93 Days

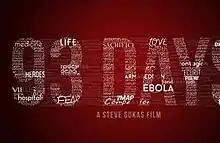

93 Days is a 2016 Nigerian drama thriller film directed and co-produced by Steve Gukas. The film recounts the 2014 Ebola outbreak in Nigeria and its successful containment by health workers at a Lagos Hospital. It stars Bimbo Akintola, Danny Glover and Bimbo Manuel with joint-production by Native FilmWorks, Michel Angelo Production, and Bolanle Austen-Peters Production.